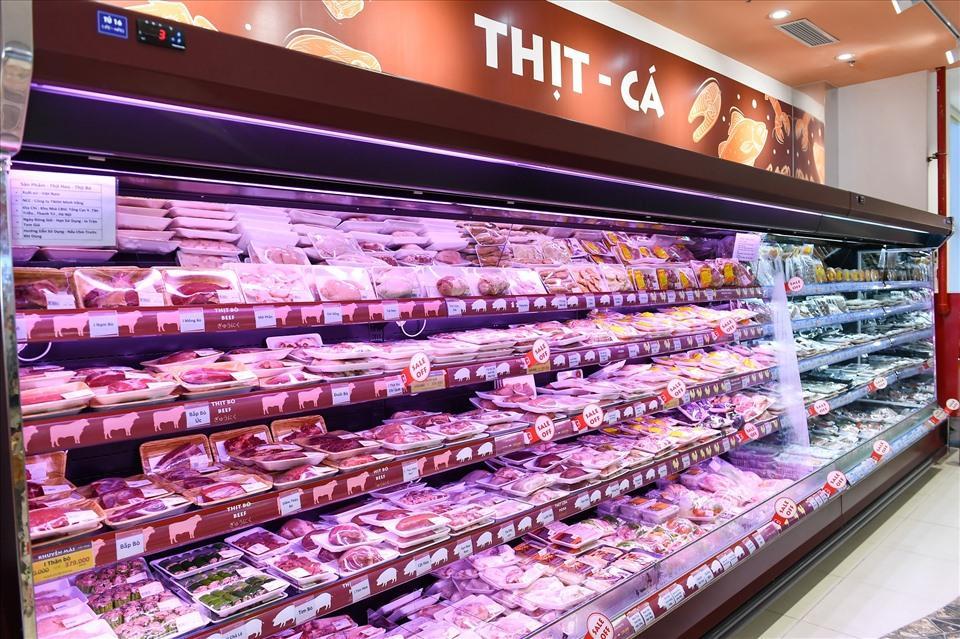
có nhiều mặt hàng thịt cá xuất hiện ở trên quầy hàng